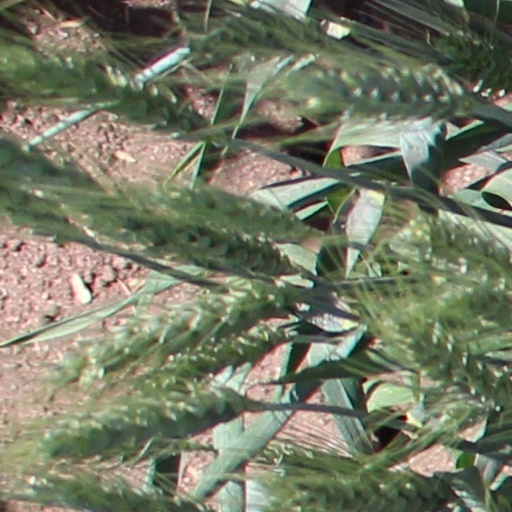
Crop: wheat